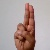
The image shows a hand gesture representing the letter 'U' in Indian Sign Language.